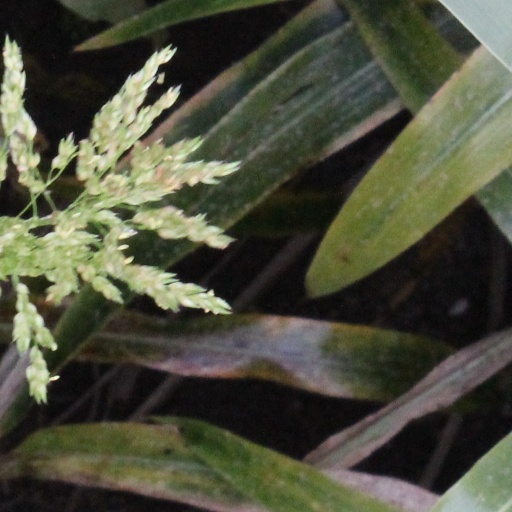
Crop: sorghum